Eudaimonia

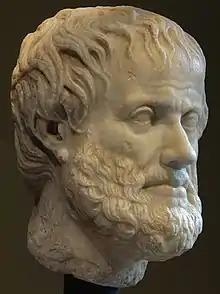
Head of Aristotle. Roman copy in marble of the mid-1st century from the Greek original

One important move in Greek philosophy to answer the question of how to achieve eudaimonia is to bring in another important concept in ancient philosophy, "aretē" ('virtue'). Aristotle says that the eudaimonic life is one of "virtuous activity in accordance with reason" [1097b22–1098a20]; even Epicurus, who argues that the eudaimonic life is the life of pleasure, maintains that the life of pleasure coincides with the life of virtue. So, the ancient ethical theorists tend to agree that virtue is closely bound up with happiness ("areté" is bound up with "eudaimonia"). However, they disagree on the way in which this is so. A major difference between Aristotle and the Stoics, for instance, is that the Stoics believed moral virtue was in and of itself sufficient for happiness (eudaimonia). For the Stoics, one does not need external goods, like physical beauty, in order to have virtue and therefore happiness.